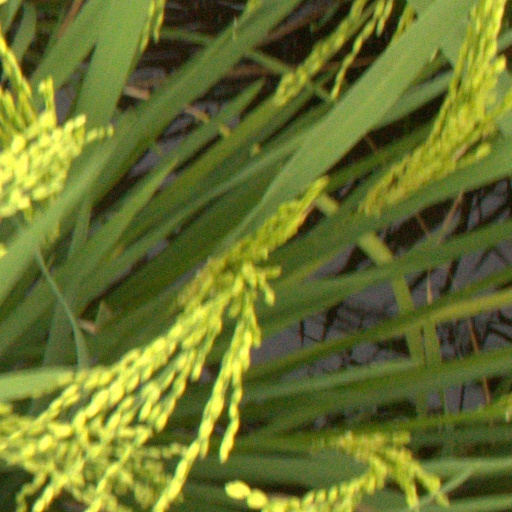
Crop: rice